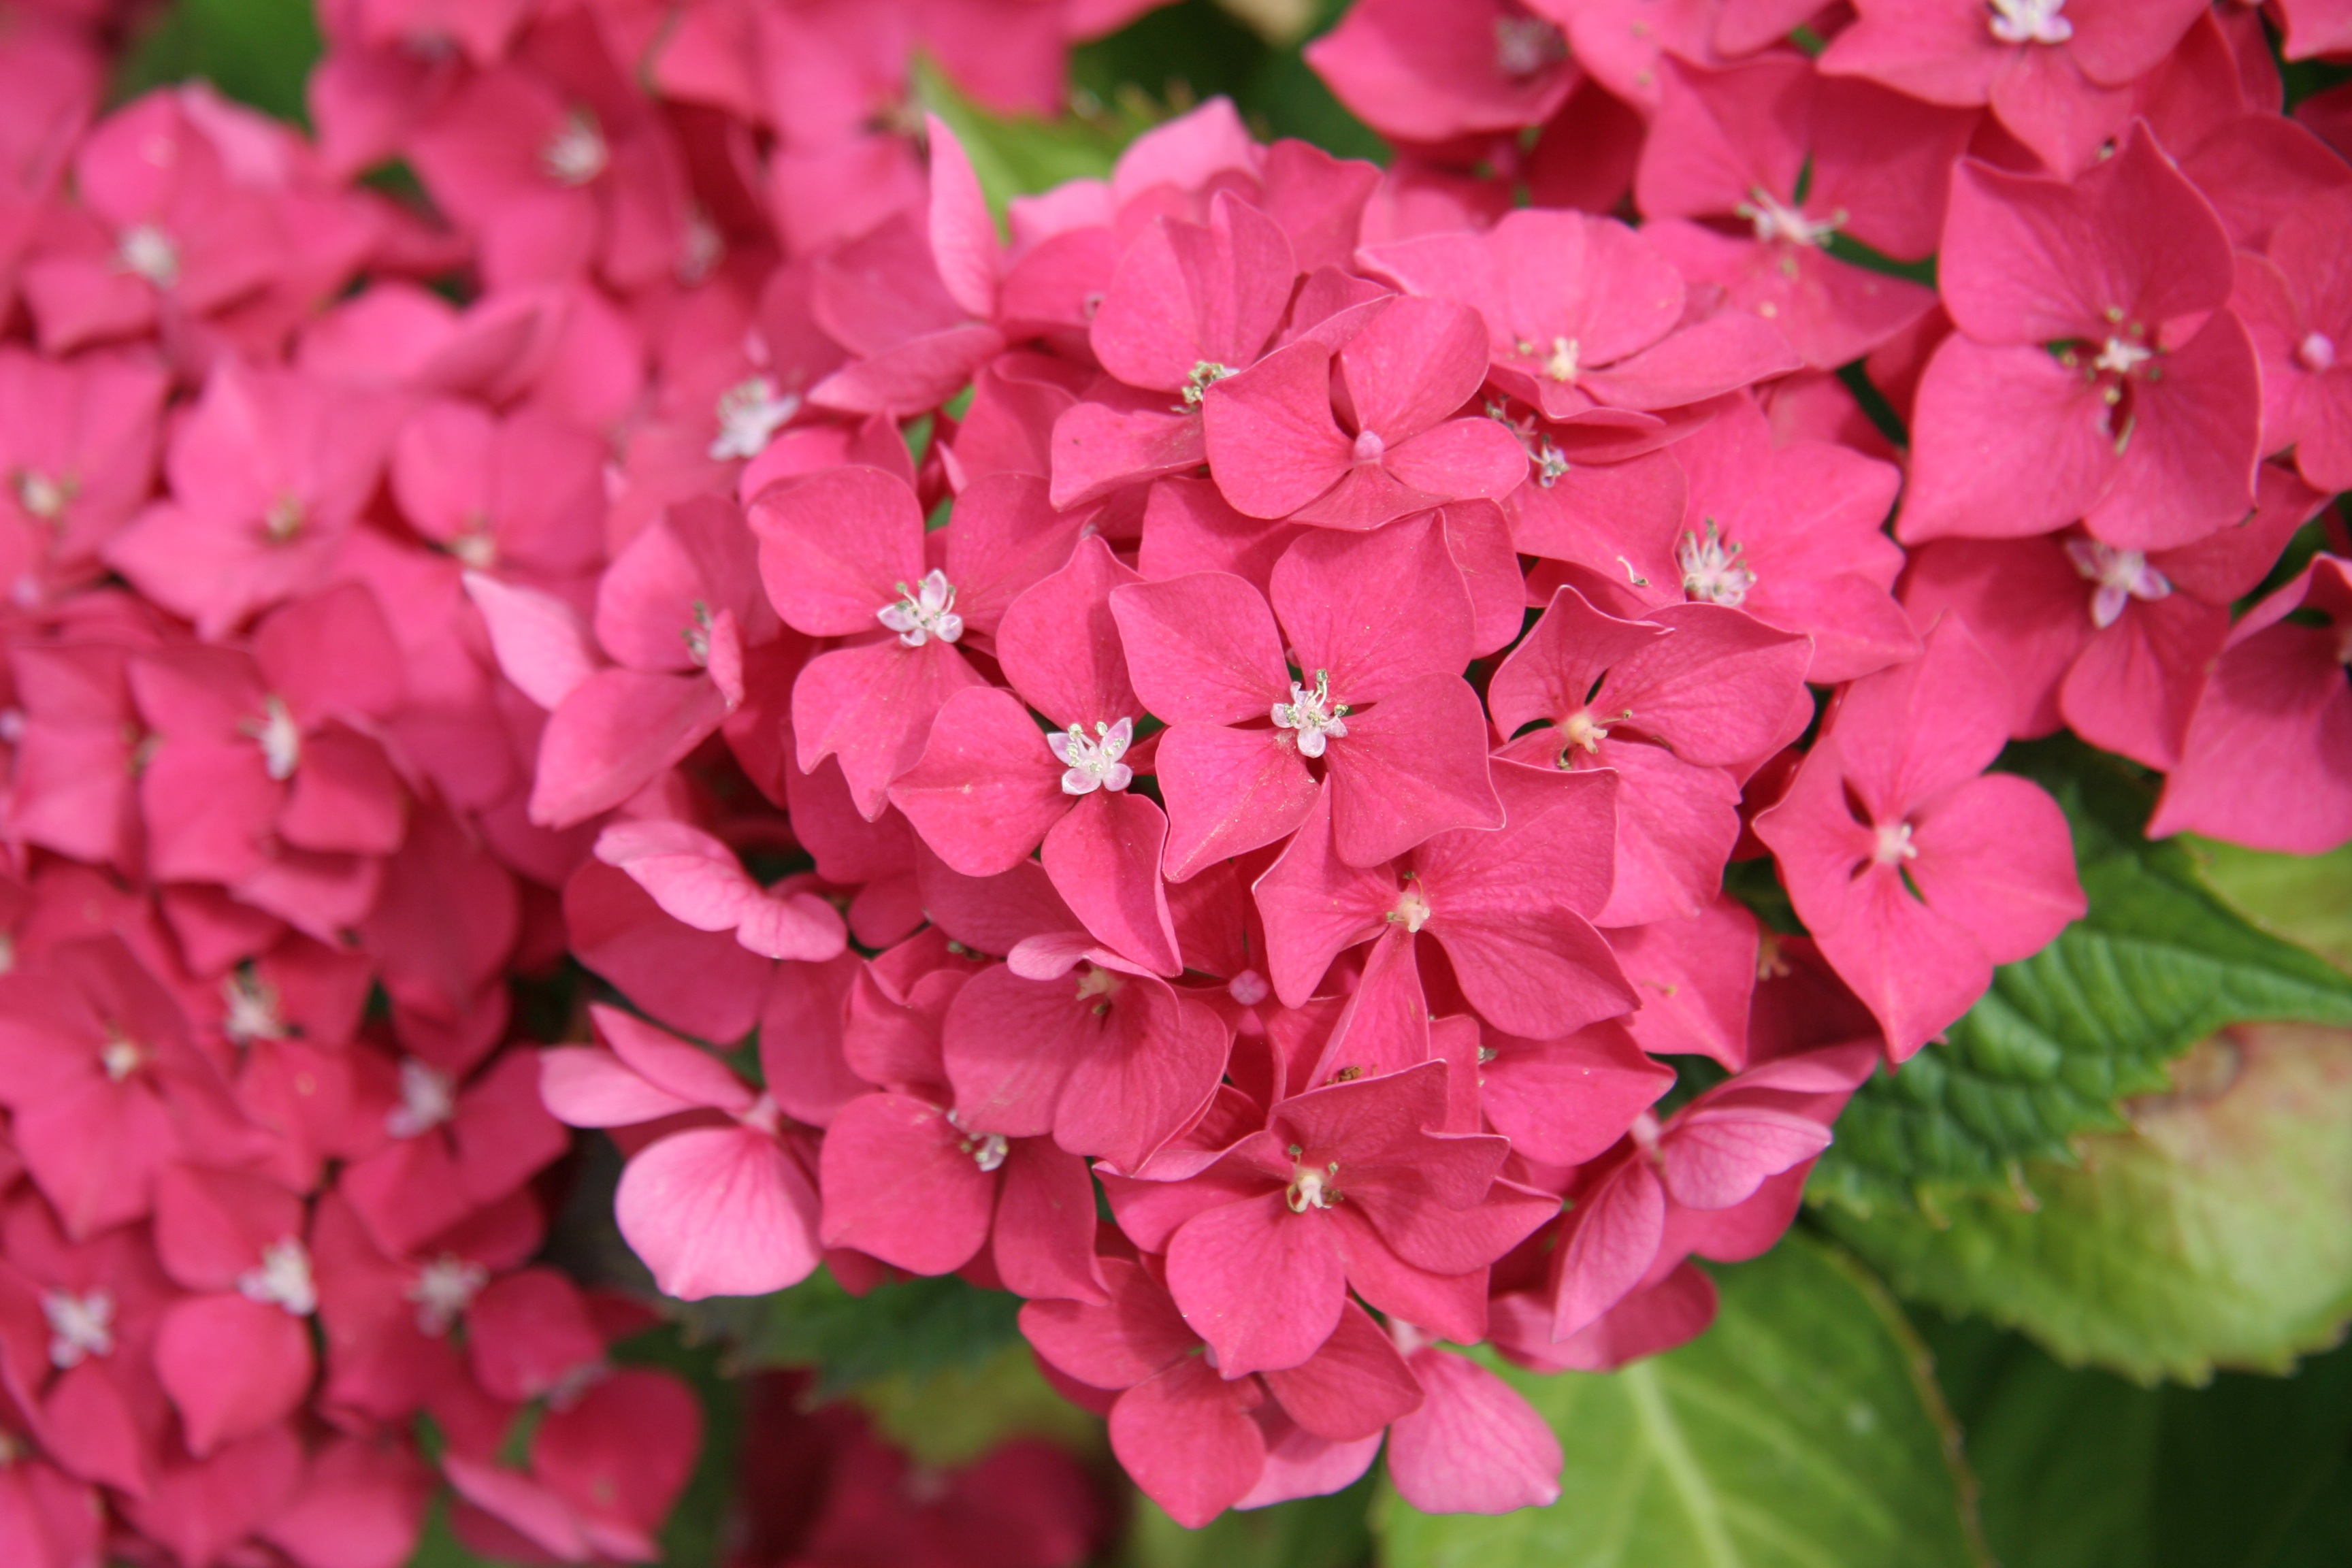
plant, leaf, flower, petal, botany, garden, pink, flora, hydrangea, macro photography, garden plant, flowering plant, hydrangeaceae, cornales, annual plant, land plant